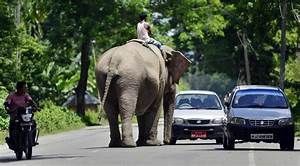
Label: elefante